Doris Pawn

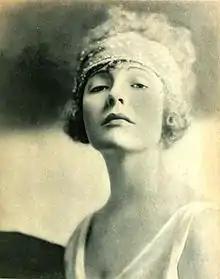
Pawn in 1920

Doris Pawn (born Doris Alice Pahn; December 29, 1894 – March 30, 1988) was an American silent era film actress.